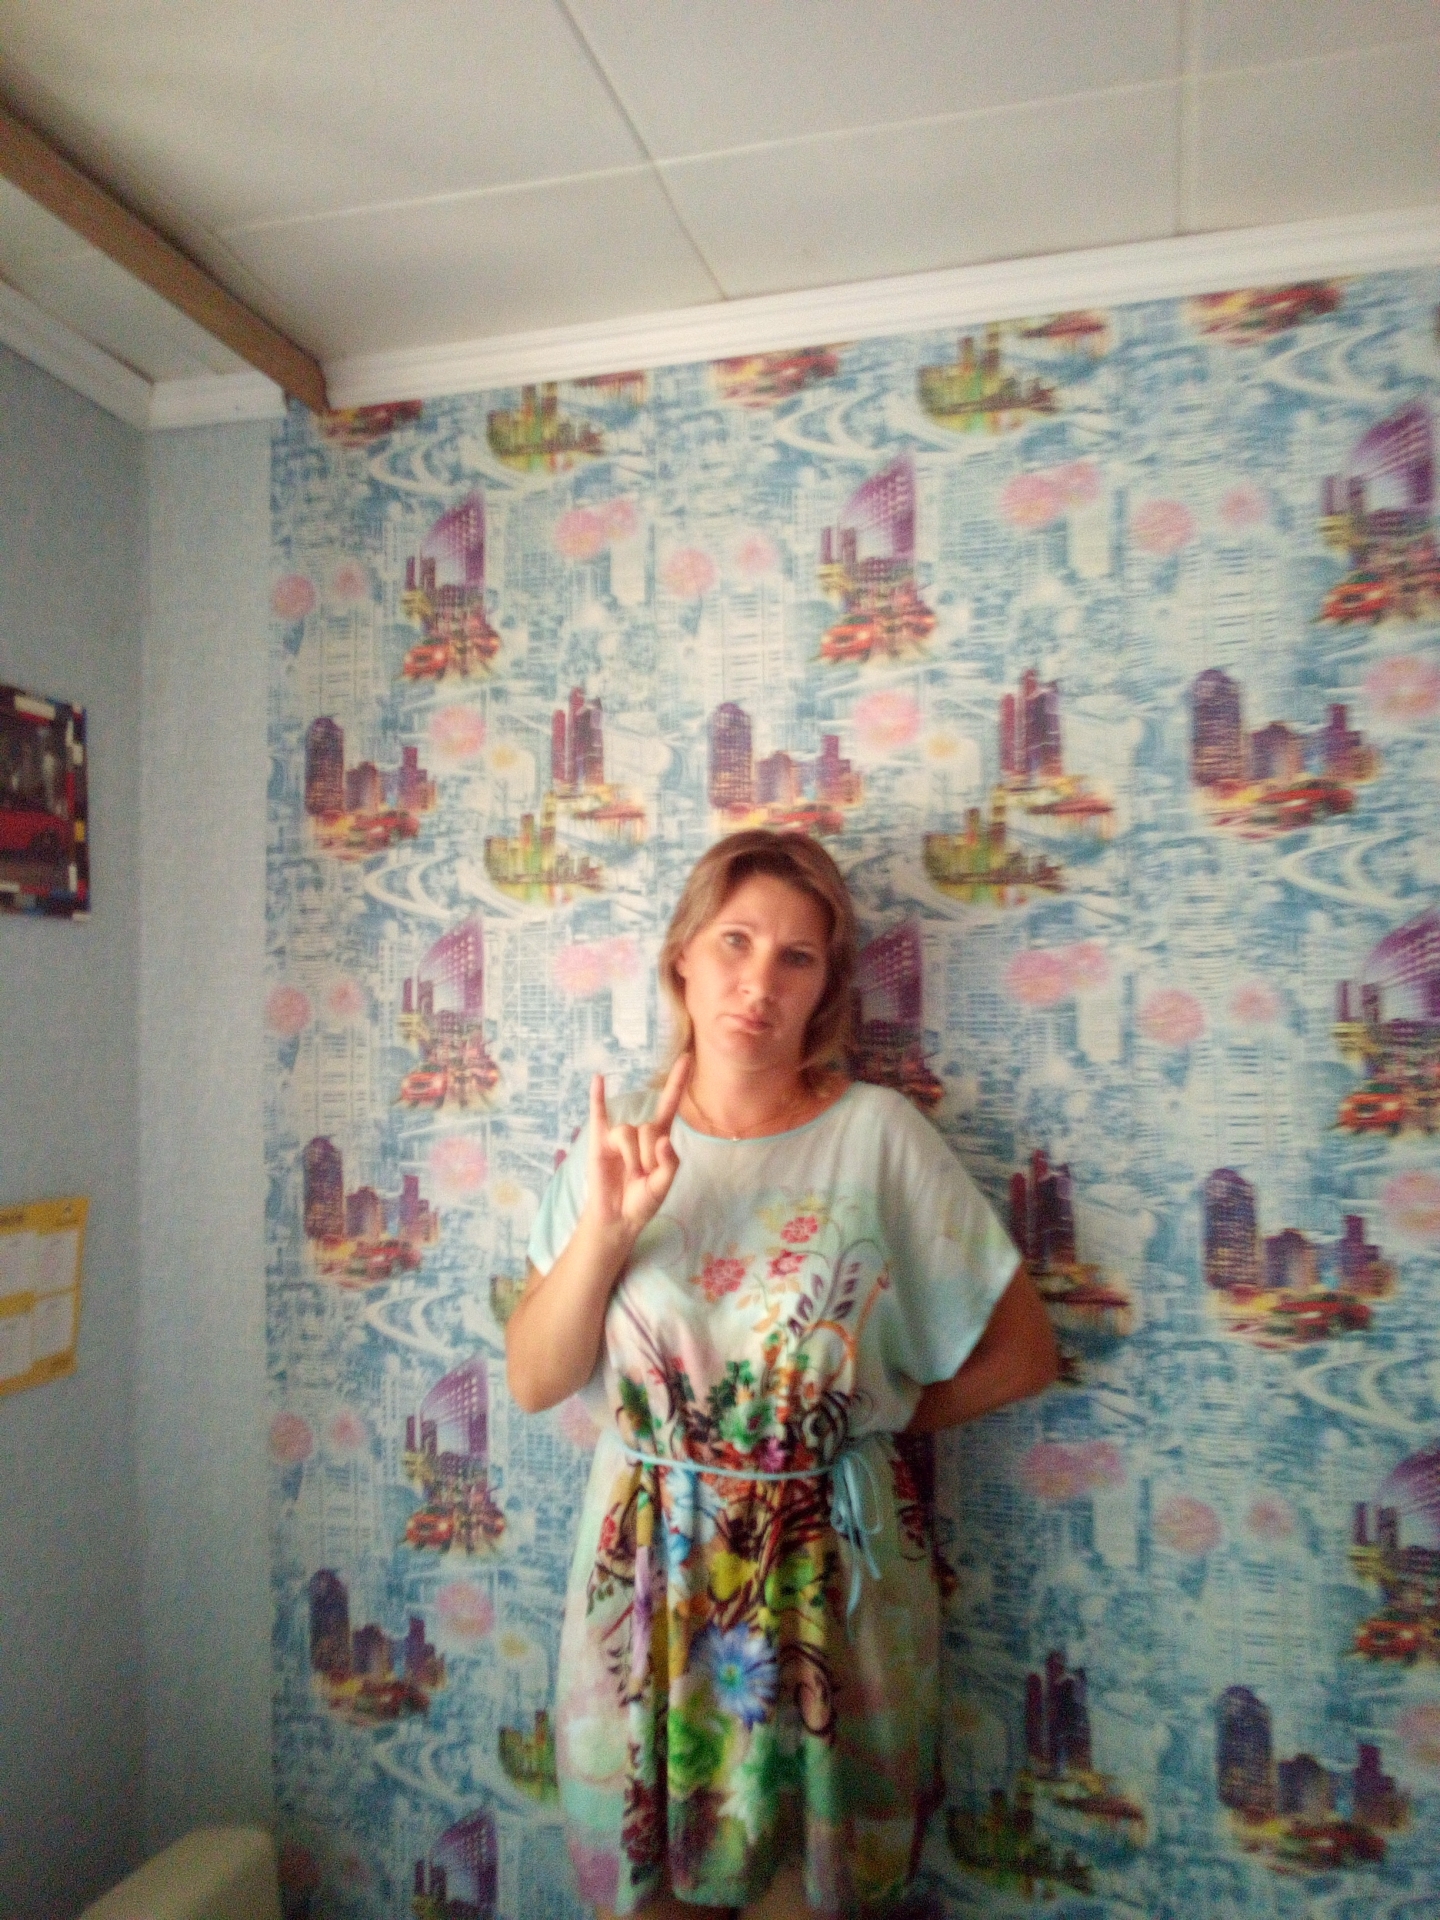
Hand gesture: rock